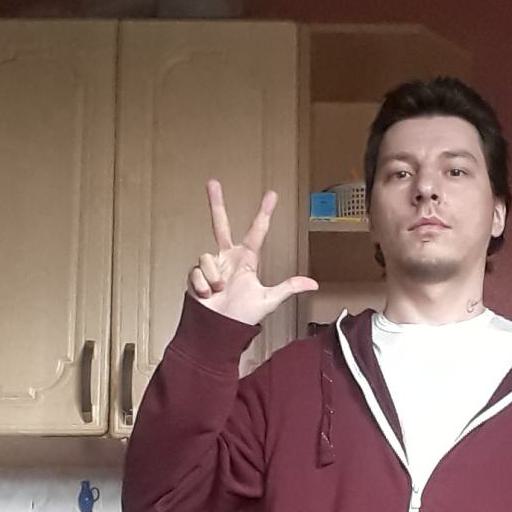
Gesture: three2